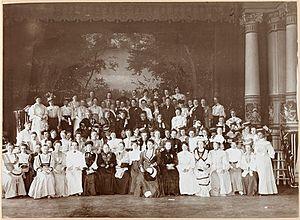
La Landskvinnestemmerettsforeningen ou LKSF était une association féministe norvégienne qui militait pour le droit de vote des femmes, active entre 1898 et 1913.